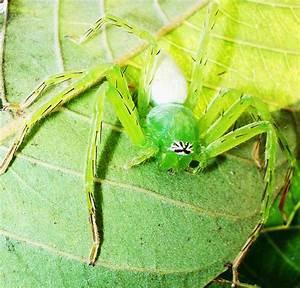
spider